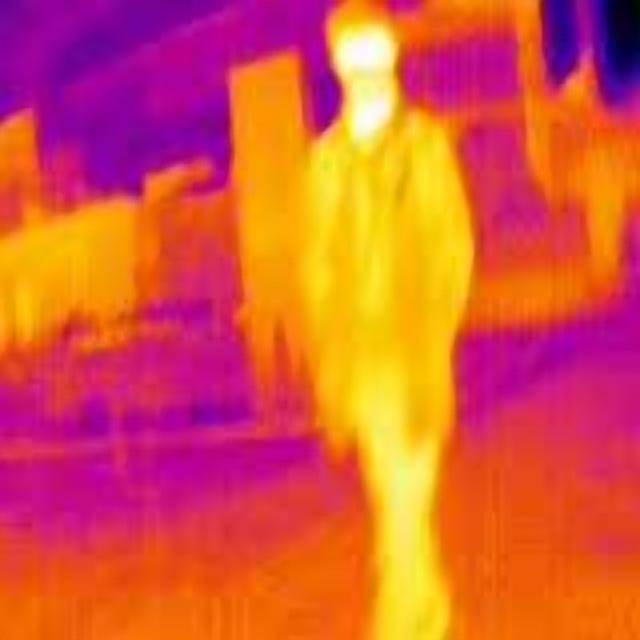
Detected objects:
label: person